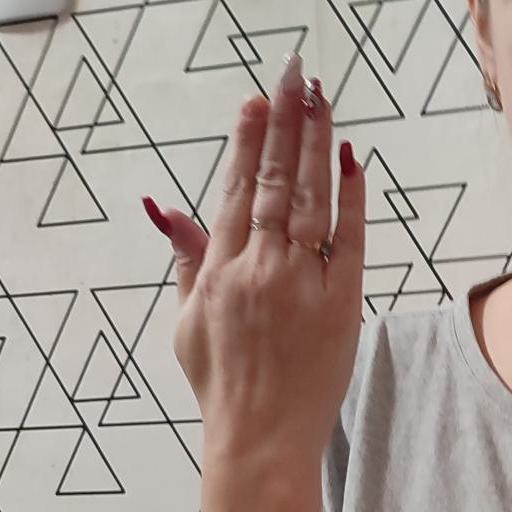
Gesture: stop_inverted